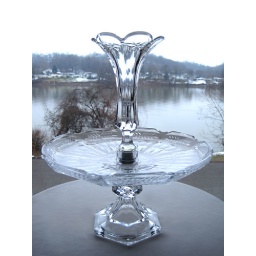
Beautiful vintage epergne bowl / tray. Crystal trumpet vase. This pressed glass epergne was made by Bombay.